Henrik Valeur

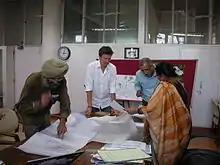
Henrik Valeur in a discussion with the Chief Architect of Chandigarh, Ms. Sumit Kaur, on the Car Free Sector Proposal, at Chief Architect's Office in Sector 9, Chandigarh

In 2010 Henrik Valeur gave the "Le Corbusier Memorial Lecture" in Chandigarh, in which he noted that: